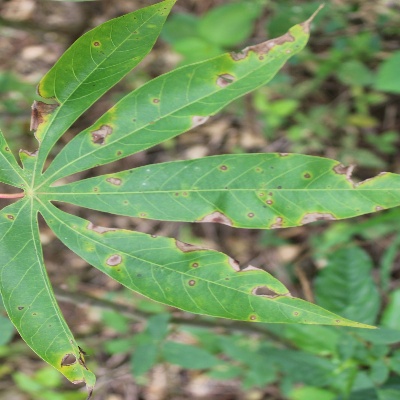
Crop: Cassava
Condition: brown spot